Cardinals created by Innocent II

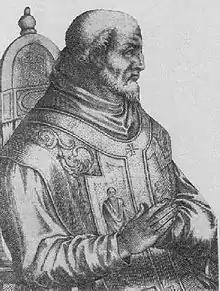
Pope Innocent II.

Pope Innocent II (r. 1130–1143) created 76 cardinals in twelve consistories held throughout his pontificate. The pope created as cardinals his future successor Lucius III and the antipope Victor IV.